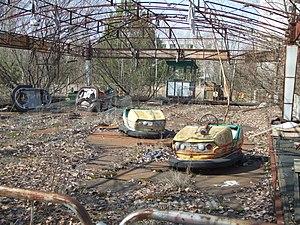
Prypiat ou Pripiat est une ville fondée en 1970, en République socialiste soviétique d'Ukraine. Elle se trouve à 3 km de la centrale nucléaire de Tchernobyl et à une dizaine de kilomètres au nord de Tchernobyl. Elle est donc située dans la zone d'exclusion de 30 km mise en place autour de la centrale après la catastrophe nucléaire de 1986. Tout en conservant le statut de ville, elle est désormais une ville fantôme, inhabitée, tout comme les villages proches de Novochepelytchi, Kotcharivka et Kopatchi, situés à 7 km de Prypiat. Prypiat est de nos jours supervisée par le State Emergency Service of Ukraine.